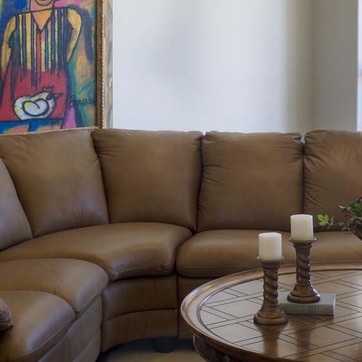
Material: leather